Pycnonemosaurus

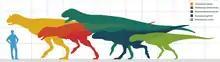
Size comparison of "Pycnonemosaurus" (dark green) with other related carnotaurins

Thus far, the remains of "Pycnonemosaurus" have been fragmentary. No elements were well preserved, and the bone surface is well abraded that indicates the elements were partially exposed at the discovery location before being collected. The type specimen, housed at the Earth Sciences Museum, Rio de Janeiro, consists of five incomplete teeth, parts of seven caudal vertebrae, the distal part of a right pubis, a right tibia, and the distal articulation of the right fibula. The small pubic foot and hatchet-shaped cnemial crest of the tibia distinguishes this species within the abelisaurs. The caudal vertebra has distinct abelisaurid features, such as a fan-shaped transverse process and a cranial projection. However, these awl-like projections are somewhat unlike related abelisaurids, such as "Aucasaurus", in that they diminish more towards the distal caudals. All remains were found associated and are presently regarded as belonging to the same individual.